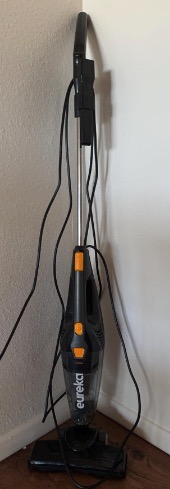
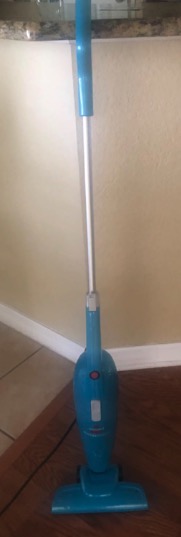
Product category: items_vacuum
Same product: no